Suez

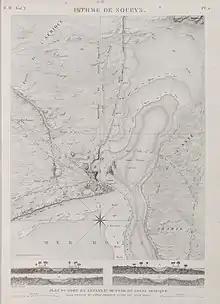
c.1800 French map of the "Isthmus of Suez"; the port area shown on the map is c.10km south of the modern city of Suez and is uninhabited today.

To prevent Portuguese attacks against Egyptian coastal towns and the Red Sea port of Jeddah, Qansuh al-Ghawri, the last Mamluk sultan, ordered a 6,000-man force headed by Selman Reis to defend Suez in 1507, which in turn limited the Mamluk military's capabilities against the Ottomans in the Mediterranean Sea. Following the Ottoman conquest of Egypt at the beginning of the 16th century, Suez became both a major naval and trading station. The Ottoman fleets at Suez were instrumental in disputing control over Indian Ocean trade with the Portuguese. in the Red Sea in the 16th & 17th century. Campaigns against the Ottoman Empire. Yellow - Factories ( Mokha) Red - Allied Territorie or under influence. Dark Green - Campaigns of Adal.